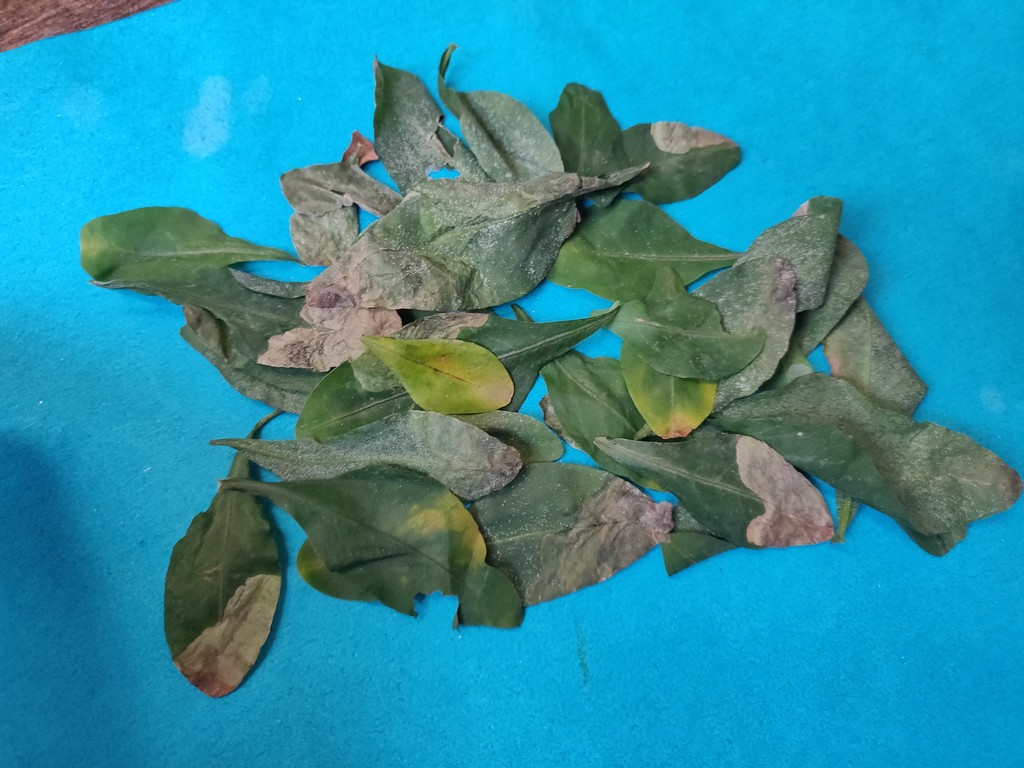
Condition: Unhealthy
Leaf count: multiple
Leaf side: unknown